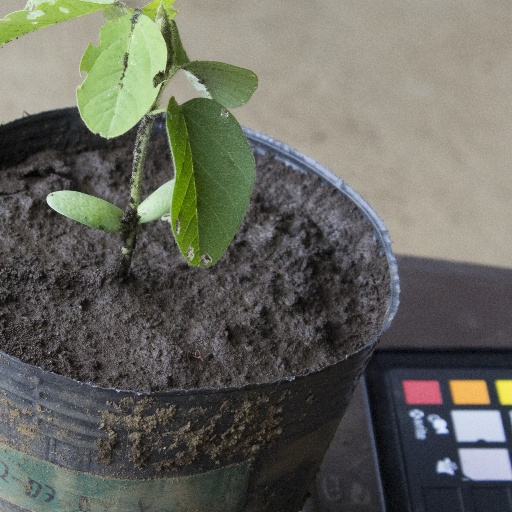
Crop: soybean